New York State Route 12B

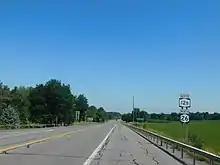
NY 12B and NY 26 north in Madison from US 20

Re-entering the town of Hamilton, NY 12B proceeds to the northwest alongside Hamilton Municipal Airport. After the airport, NY 12B enters the town of Eaton, where it passes Woodman Pond and enters the hamlet of Pecksport. In Pecksport, NY 12B intersects with the southern terminus of NY 46, where NY 12B bends to the northeast, paralleling CR 81 (Canal Road) and an abandoned canal. The two roads begin to fork in different directions as NY 12B intersects US 20 and NY 26 now in the town of Madison. The three routes become concurrent, turning northeast past Madison Lake. The routes soon enter the hamlet of Madison Center, intersecting with CR 41 (North Street) and CR 83 (South Street). The two-lane residential/commercial street lines Madison Center, leaving before NY 12B and NY 26 fork to the north at a junction in the town of Madison.